Tell-tale (automotive)

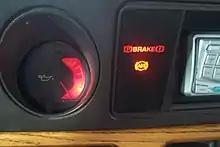
Graphical tell-tales

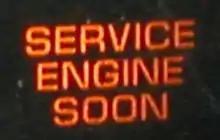
A malfunction indicator lamp

A tell-tale, sometimes called an idiot light or warning light, is an indicator of malfunction or operation of a system, indicated by a binary (on/off) illuminated light, symbol or text legend.